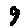
Label: 9